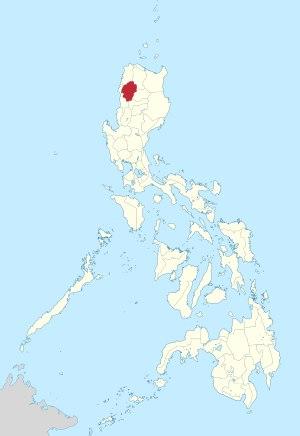
Abra est une province de la Région administrative de la Cordillère sur l'île de Luçon, selon la liste des subdivisions des Philippines.